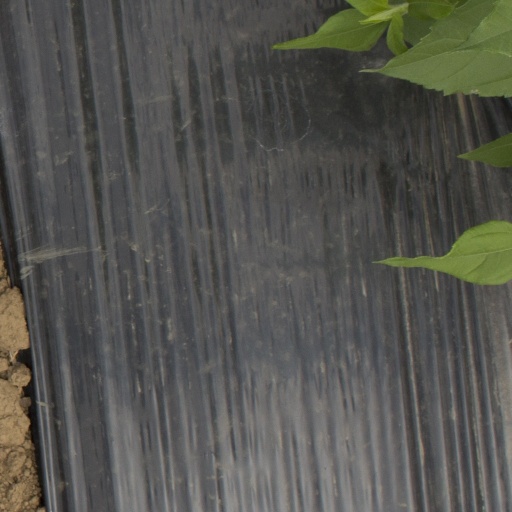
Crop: Jerusalem artichoke